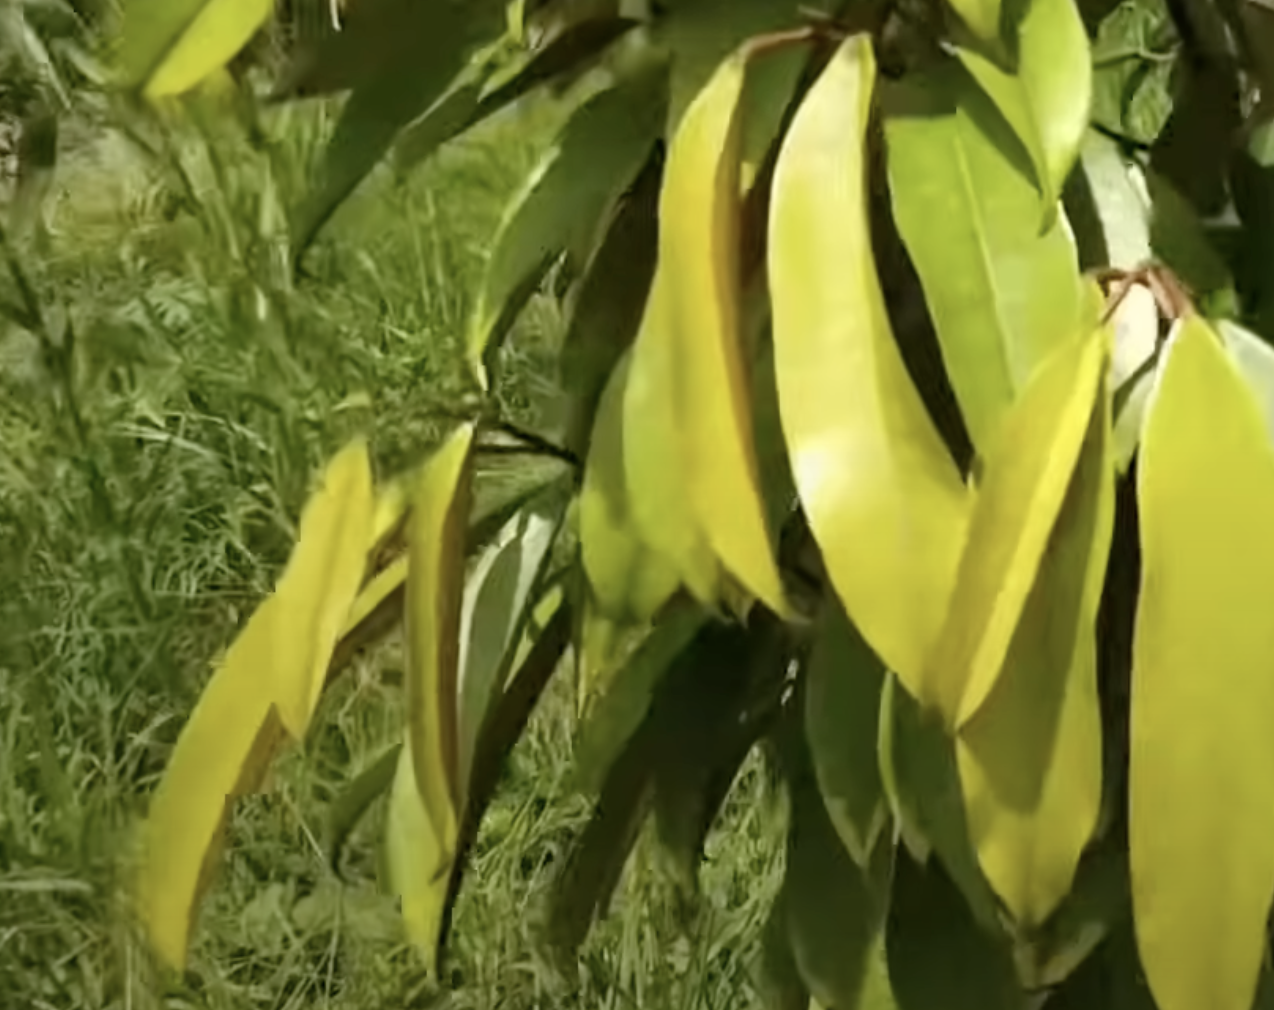
Label: yellow_leaf